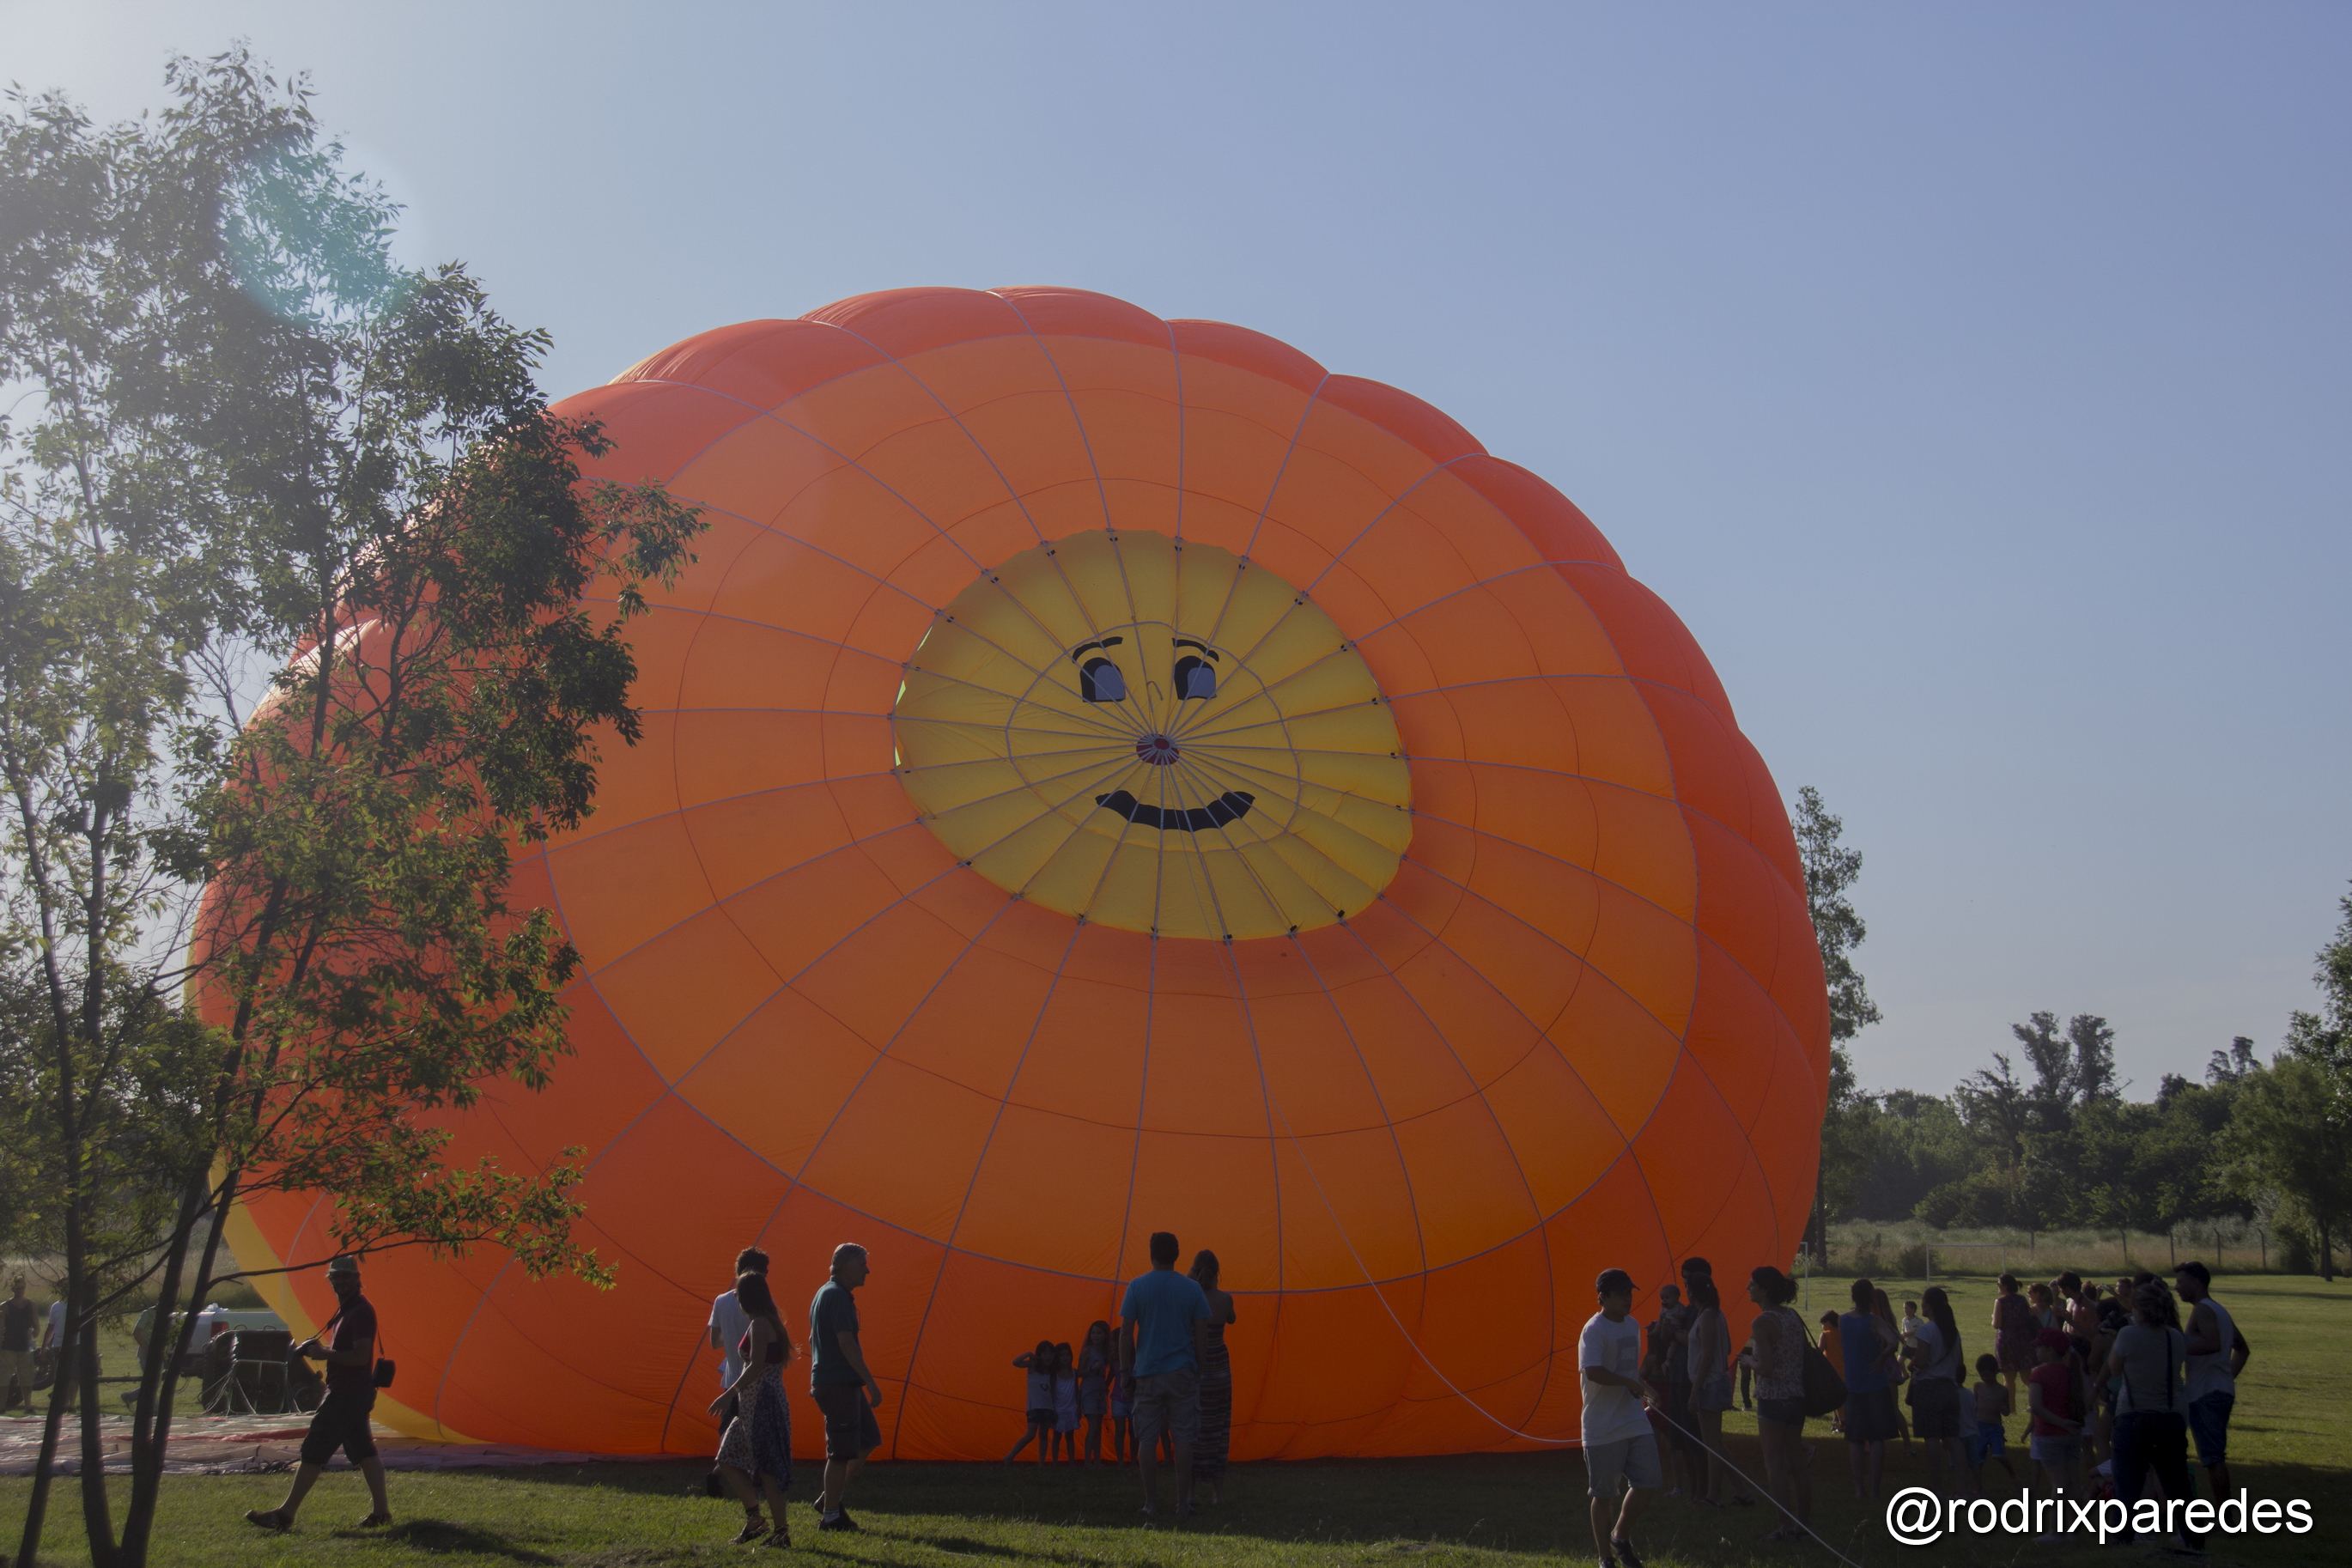
hot air balloon, aircraft, vehicle, argentina, ballooning, buenosaires, ar, buenos, aires, globos, lujan, hot air ballooning, aerost ticos, atmosphere of earth